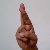
The image shows a hand gesture representing the letter 'R' in Indian Sign Language.